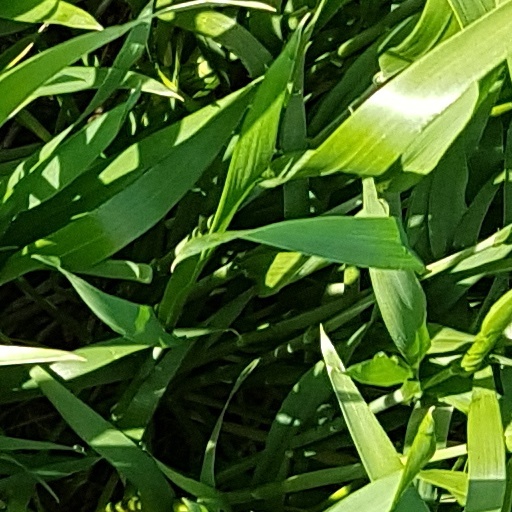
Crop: wheat